Northamptonshire

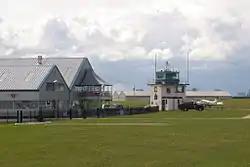
Sywell Aerodrome

Sywell Aerodrome, on the edge of Sywell village, has three grass runways and one concrete all-weather runway. It is, however, only 1000 metres long and therefore cannot be served by passenger jets.